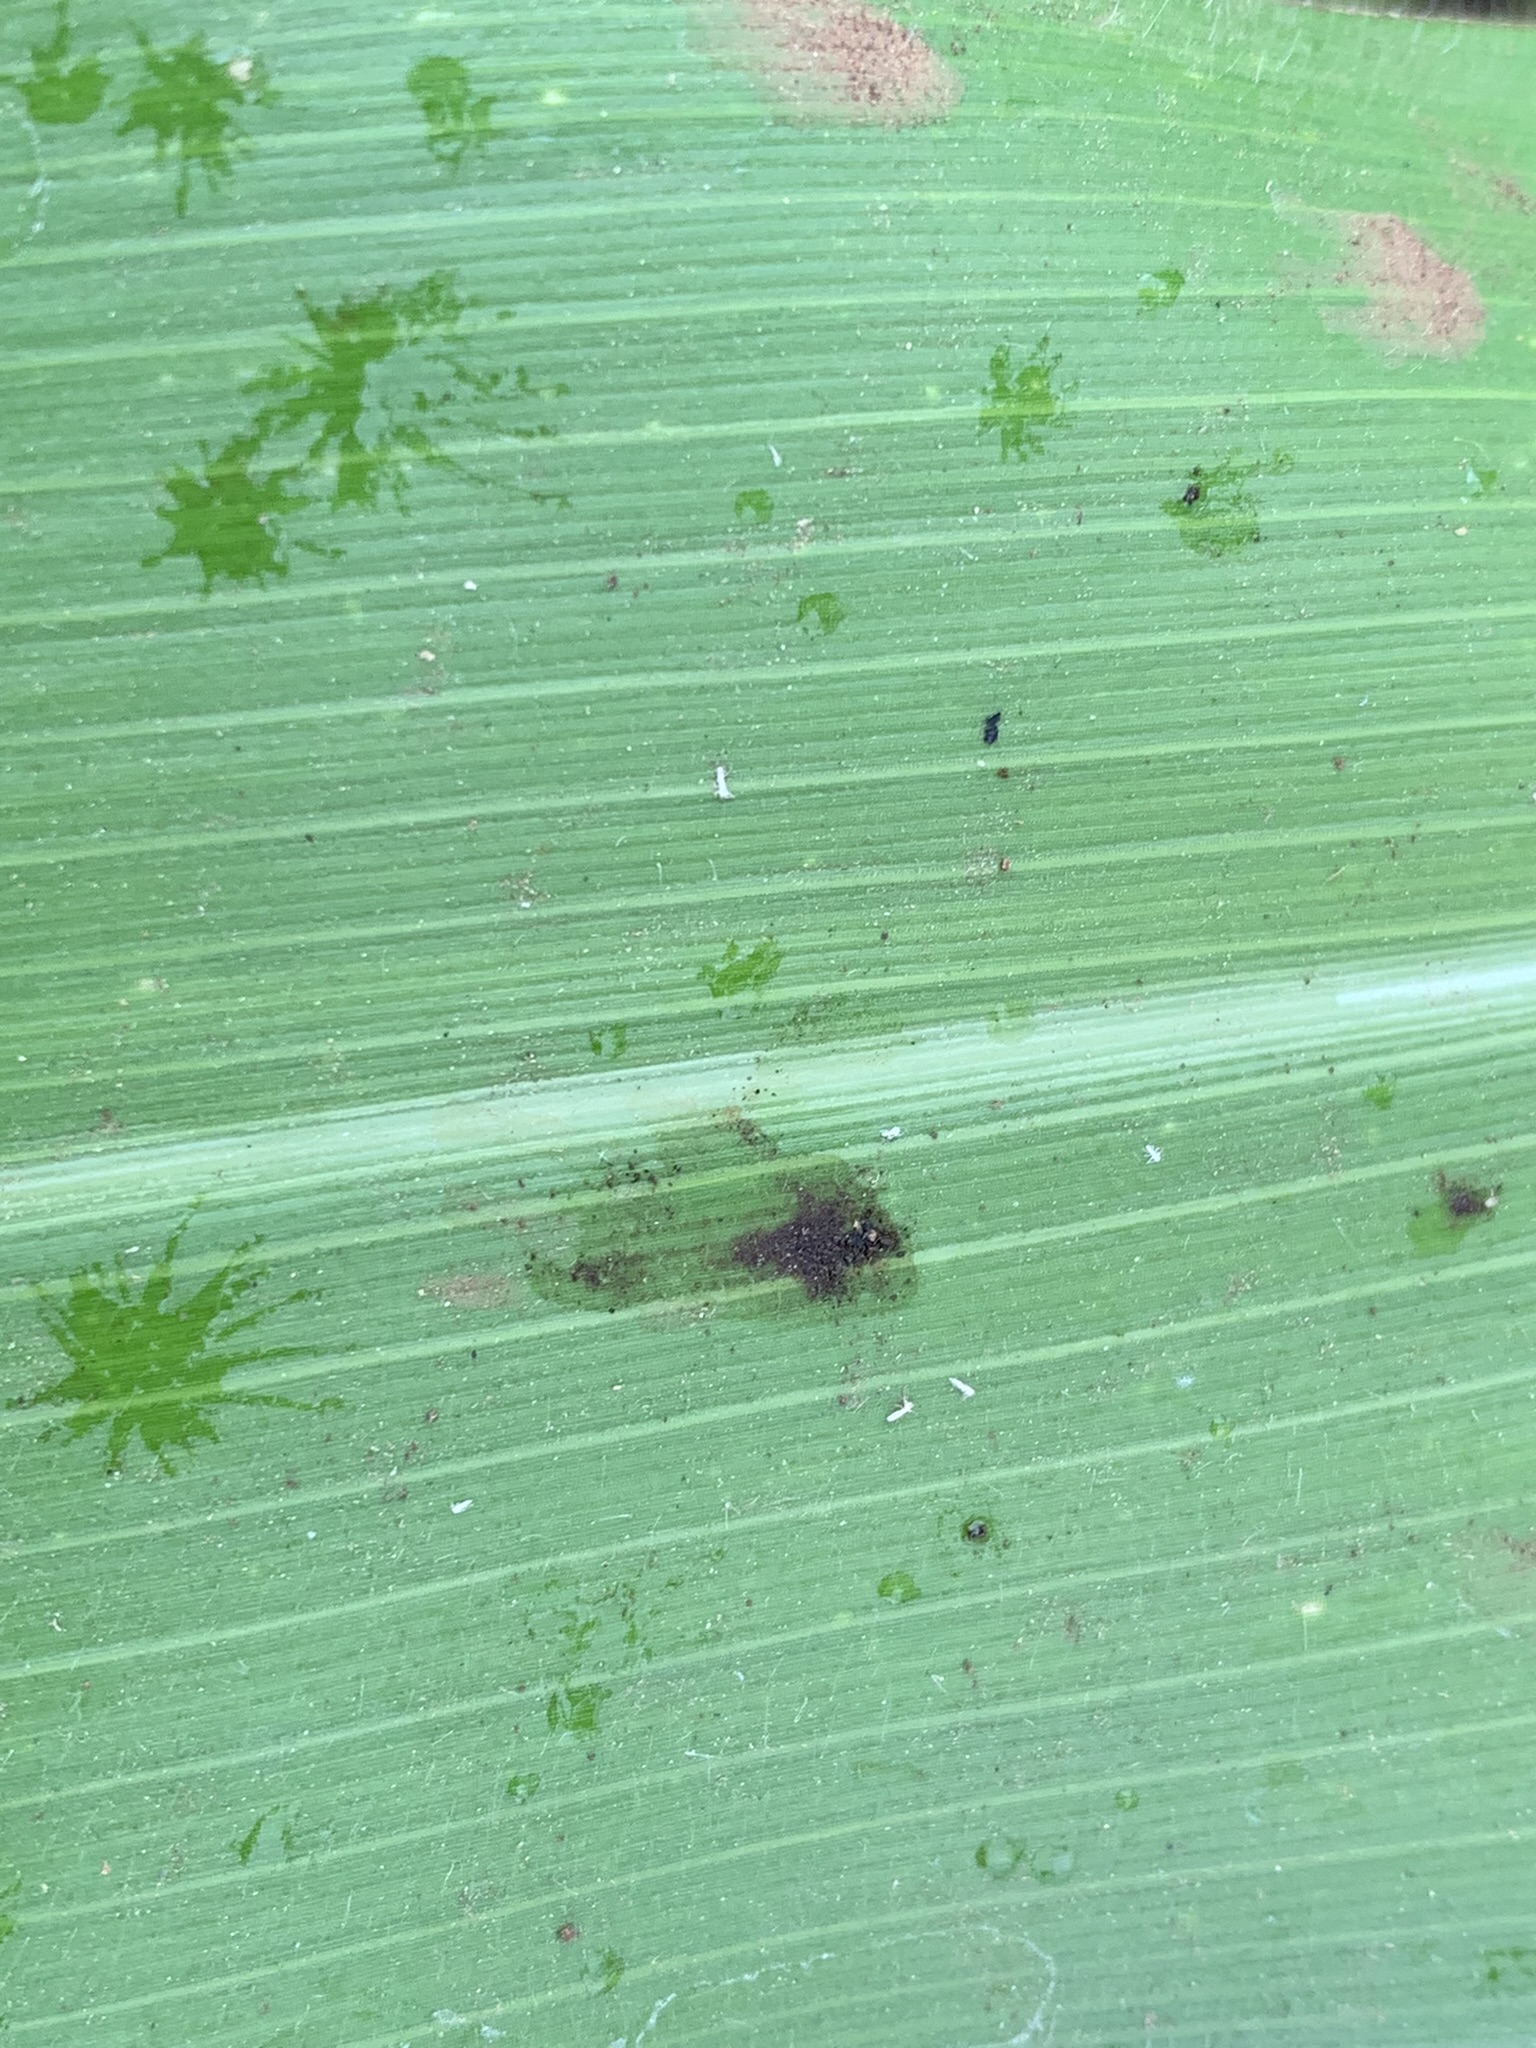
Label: Healthy